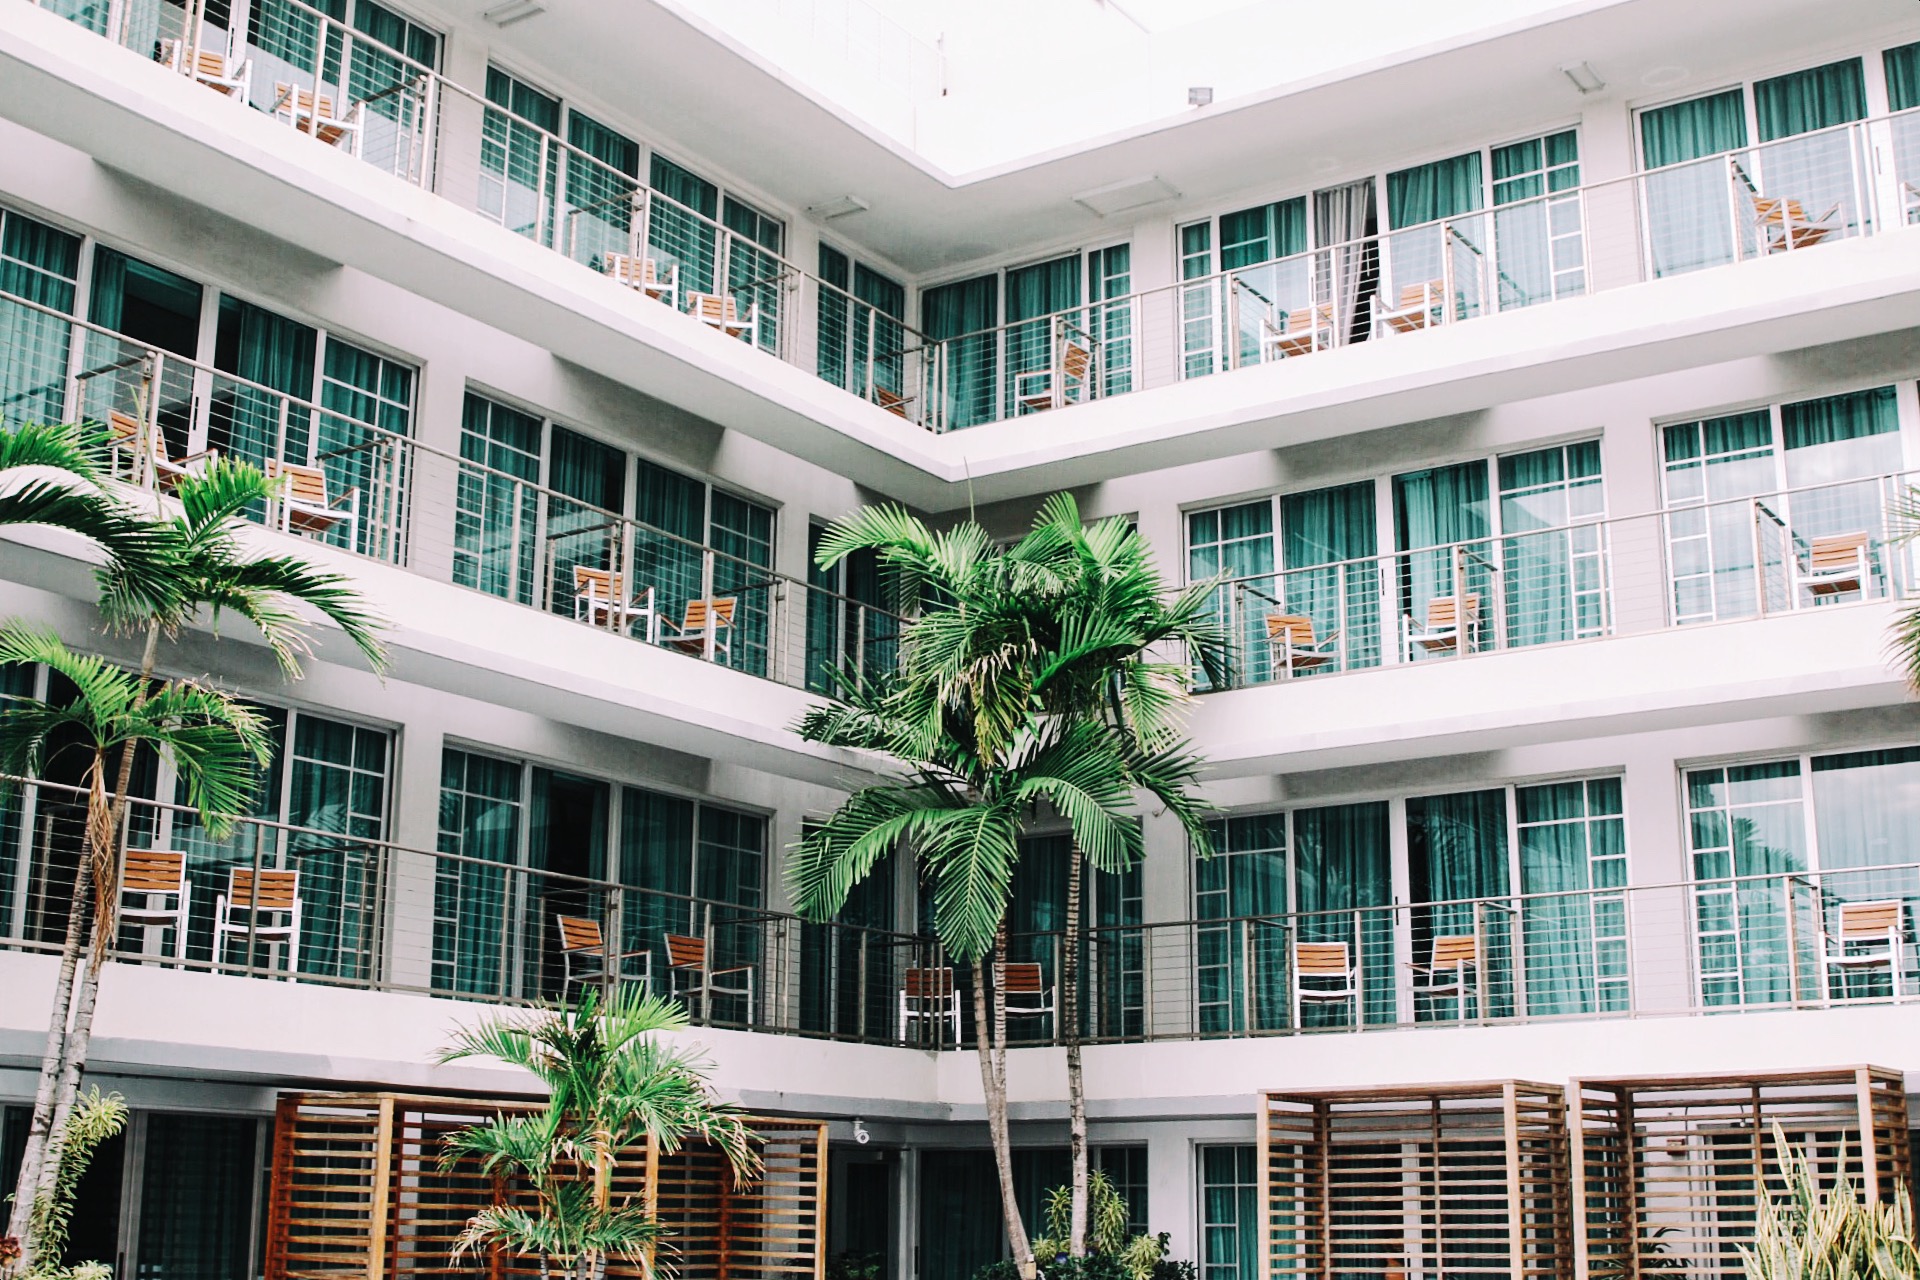
architecture, house, building, home, balcony, plaza, facade, property, apartment, tower block, interior design, hotel, resort, estate, dormitory, headquarters, condominium, neighbourhood, residential area, glass doors, window covering, accomodations